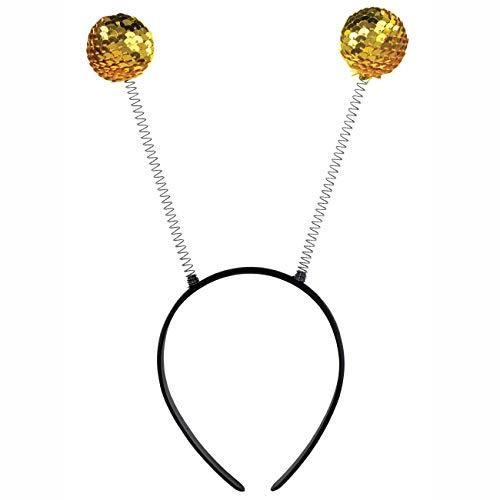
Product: amscan Bumble Bee Head Bopper - Child
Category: Toys & Games | Dress Up & Pretend Play | Costumes
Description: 1 head bopper.
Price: $6.32
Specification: ProductDimensions:5.6x6.1x0.2inches|ItemWeight:0.8ounces|ShippingWeight:1.6ounces(Viewshippingratesandpolicies)|ASIN:B00QQQW4YM|Itemmodelnumber:848214|Manufacturerrecommendedage:0-10years